Bryce Hager

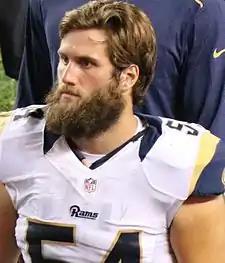
Hager with the Los Angeles Rams in 2016

Bryce Gunnar Hager (born May 4, 1992) is an American former professional football player who played as a linebacker in the National Football League (NFL). He played college football for the Baylor Bears. He was selected by the St. Louis Rams in the seventh round of the 2015 NFL Draft.